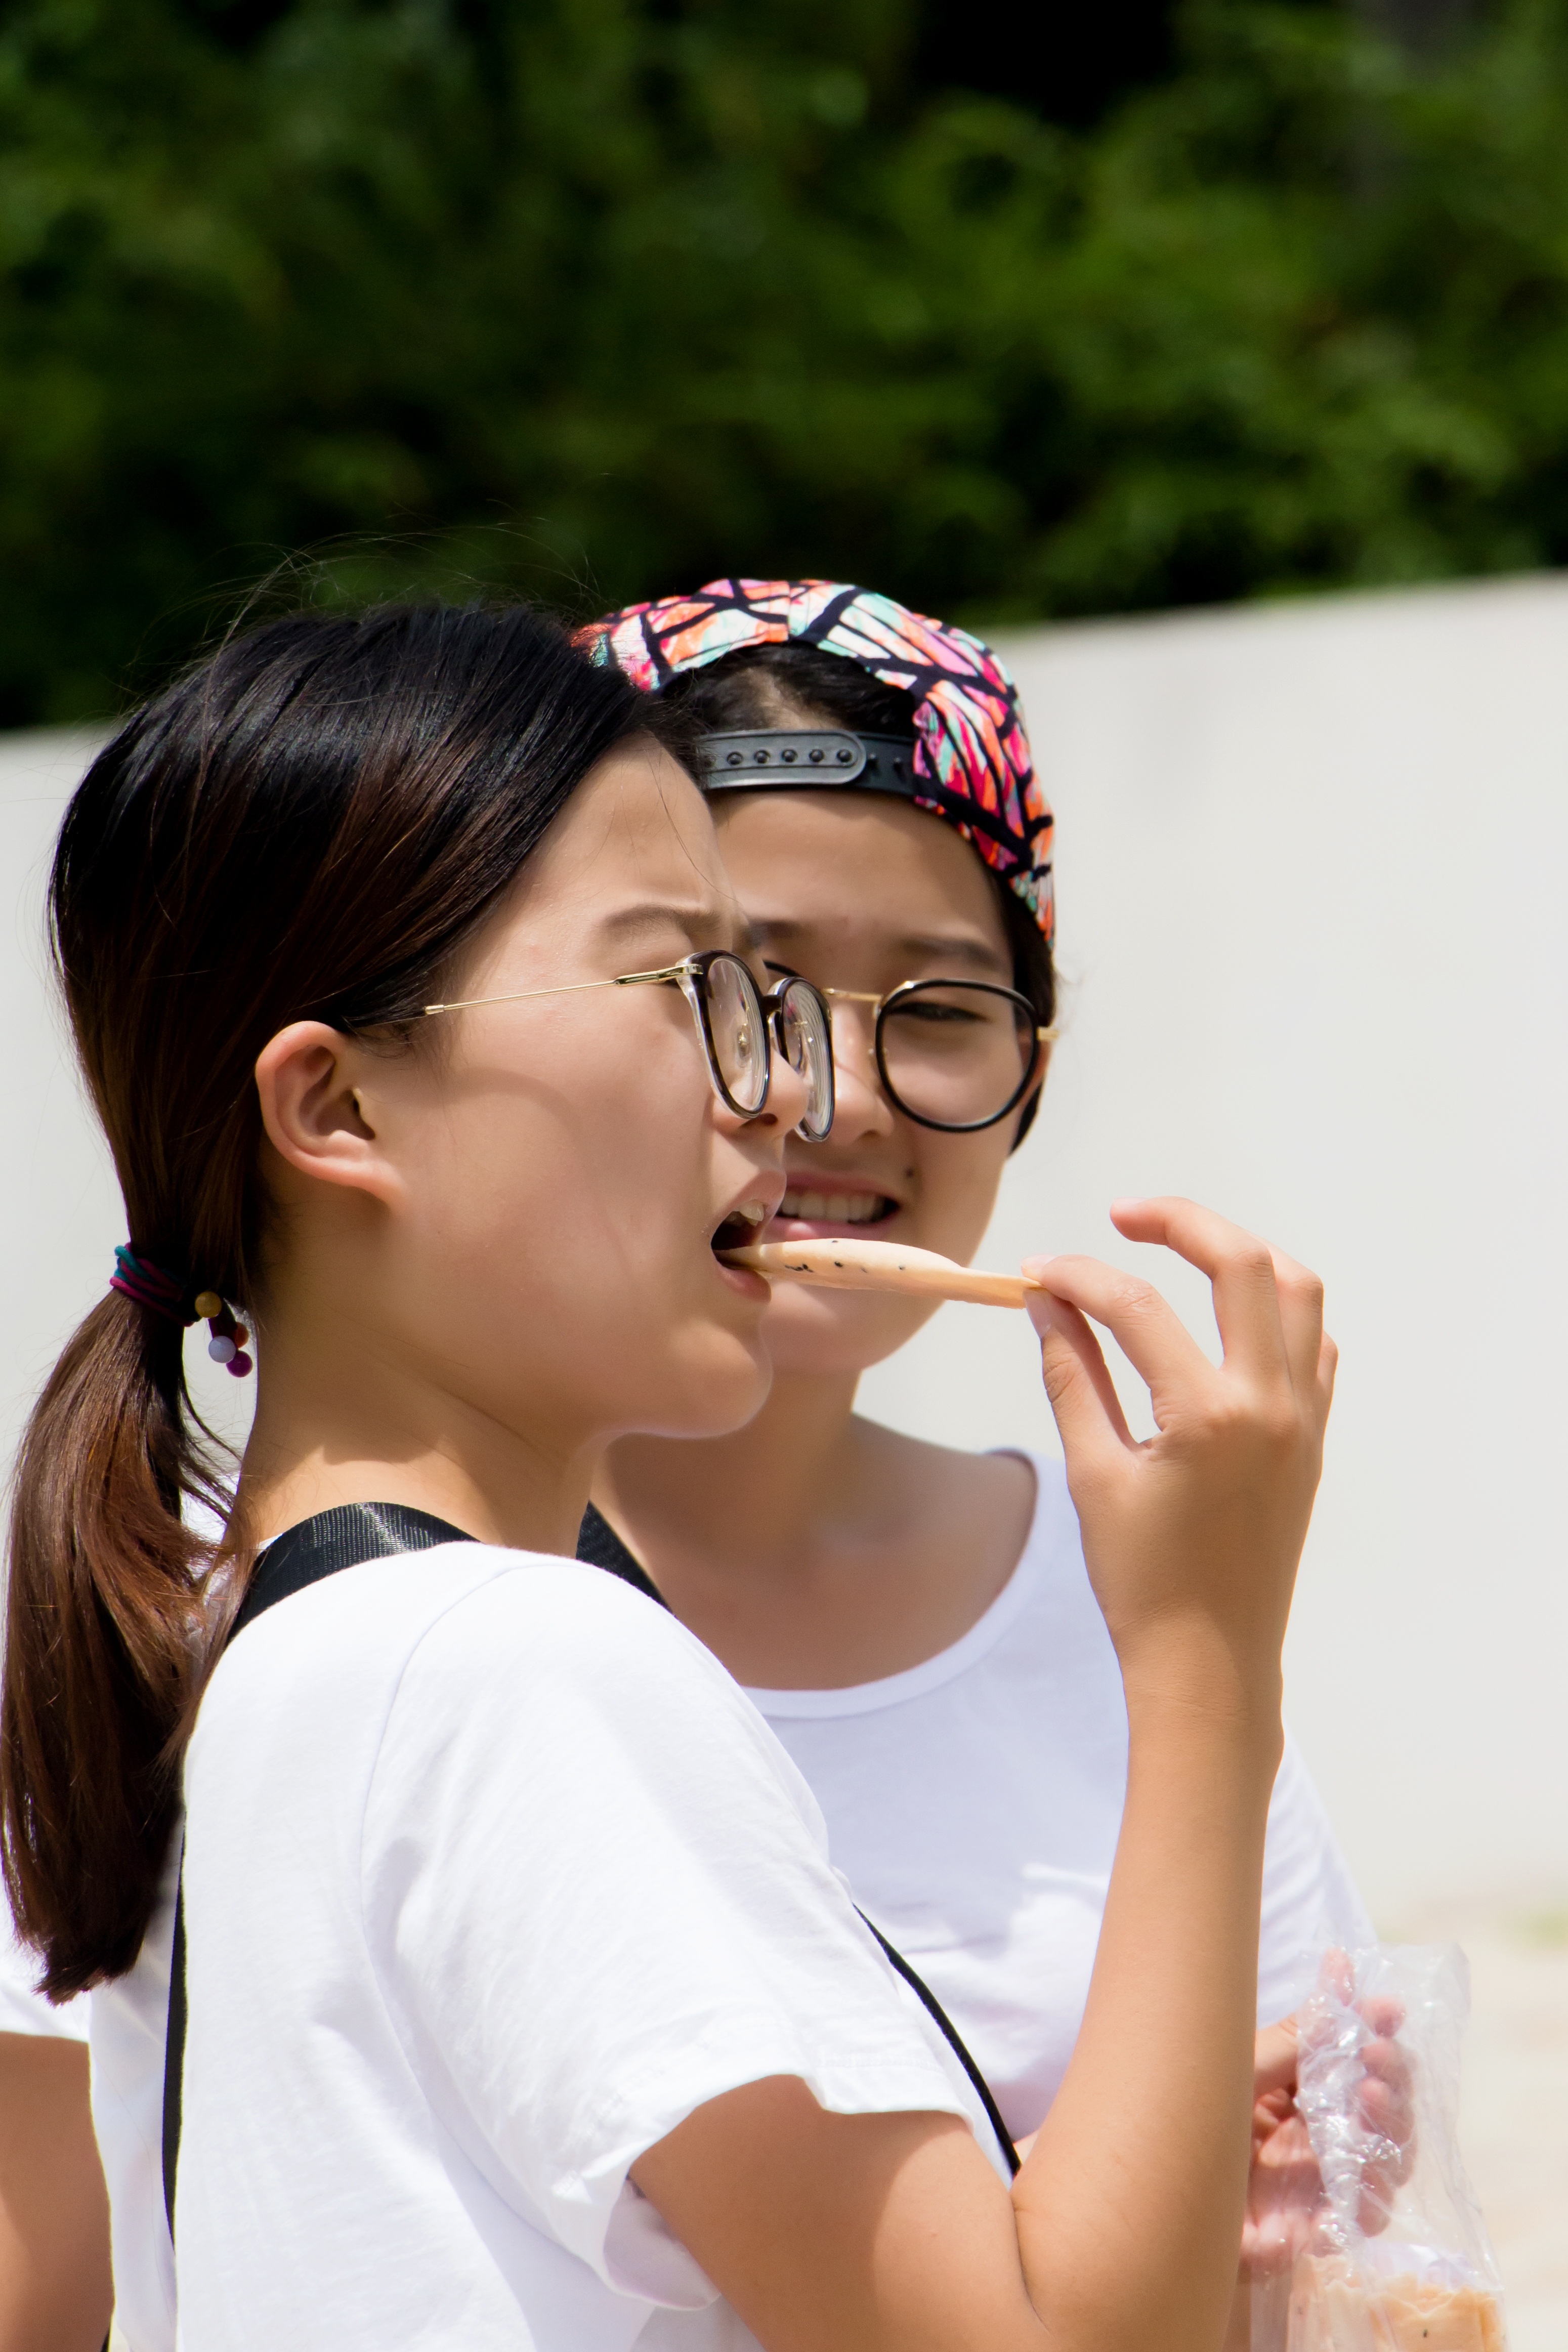
person, girl, woman, photography, portrait, model, spring, romance, asia, two, snack, bride, eat, facial expression, write, throw, children, team, eye, glasses, photograph, skin, beauty, street food, born, hungry, interaction, photo shoot, the dish, portrait photography